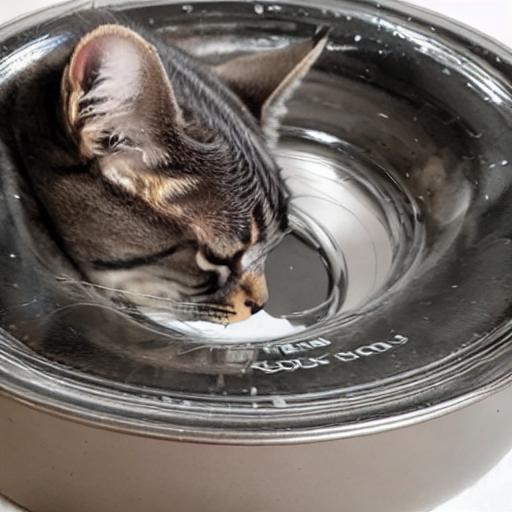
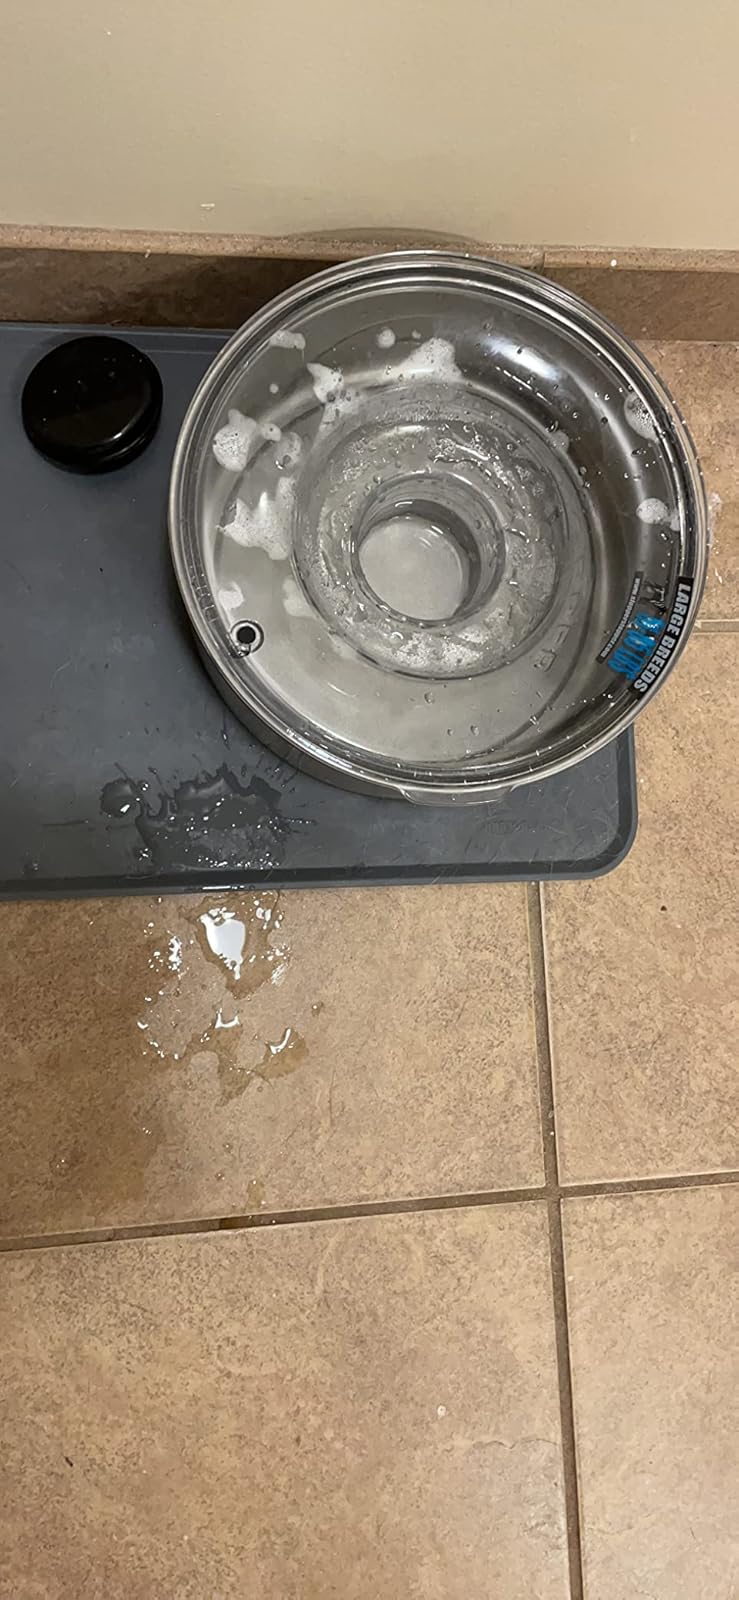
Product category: items_bowl
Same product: no